Shanag

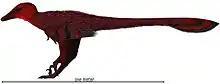
Artist's reconstruction of "Shanag ashile" as a dromaeosaurid

"Shanag" was a small predator, measuring about long and weighing around . "Shanag" shows a mixture of dromaeosaurid, troodontid and basal avialan traits.